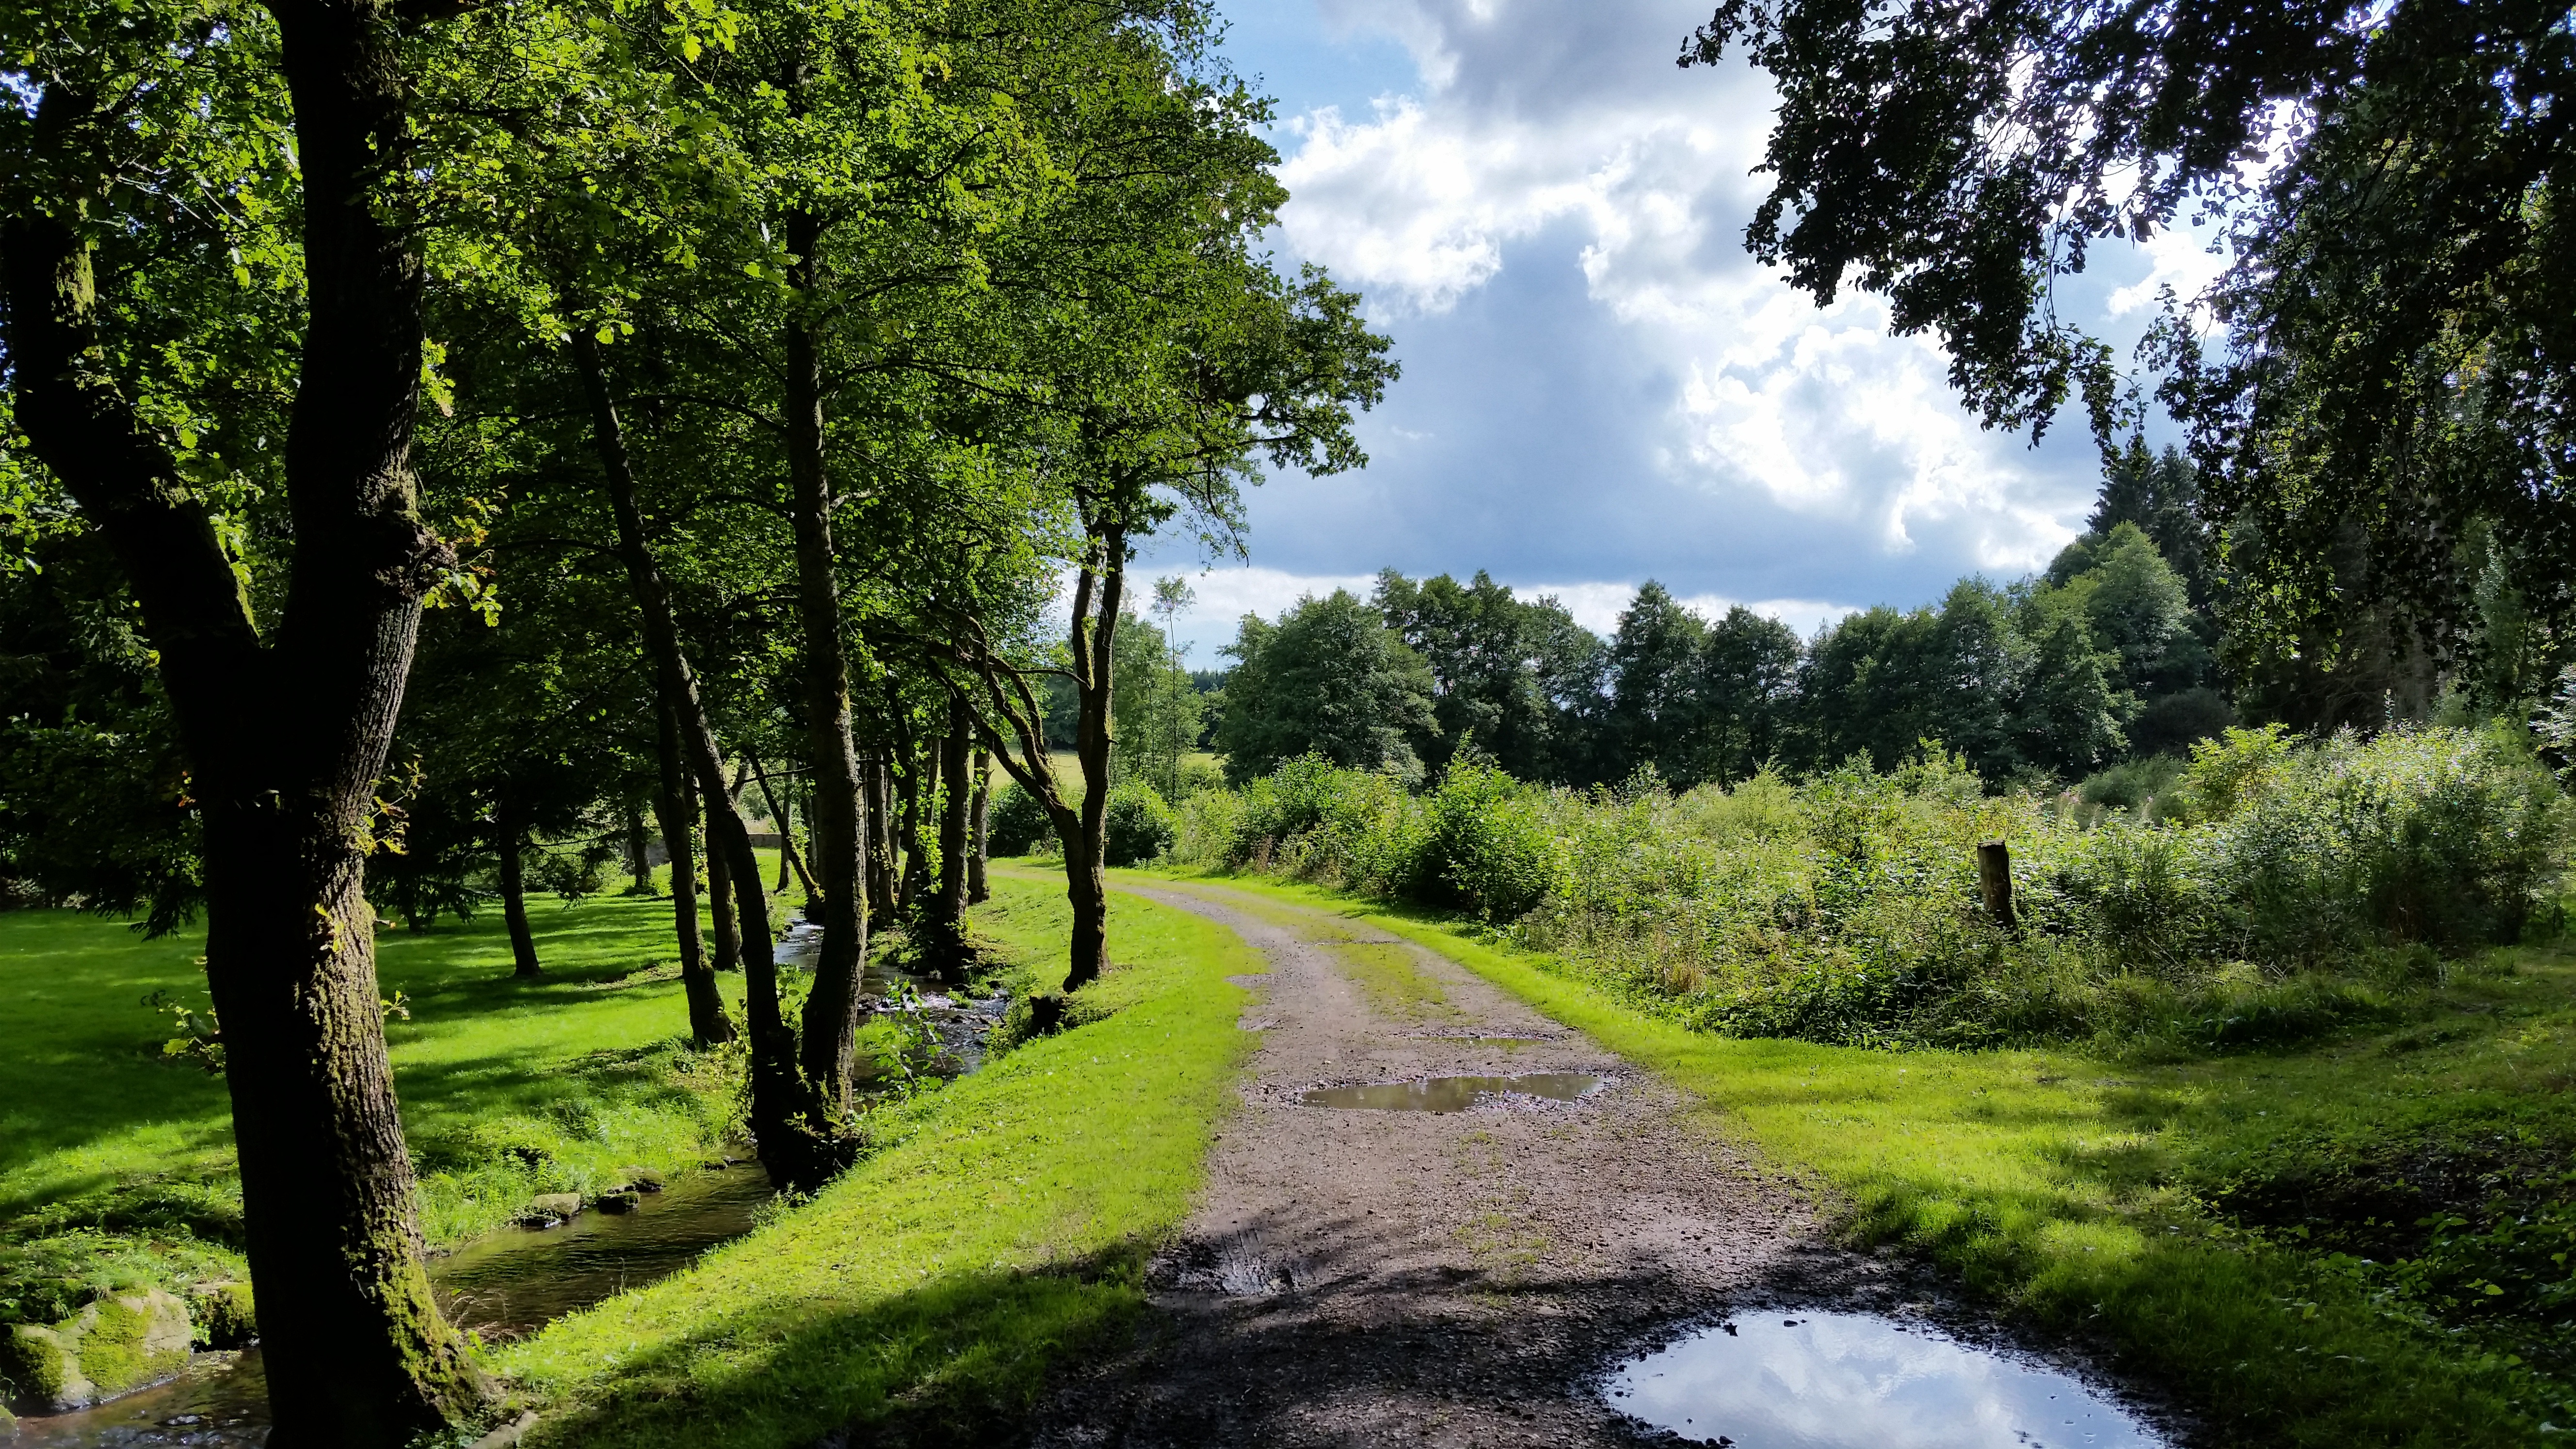
landscape, tree, nature, forest, grass, wilderness, road, trail, meadow, green, park, belgium, clouds, woodland, habitat, ardennes, ecosystem, rural area, natural environment, woody plant